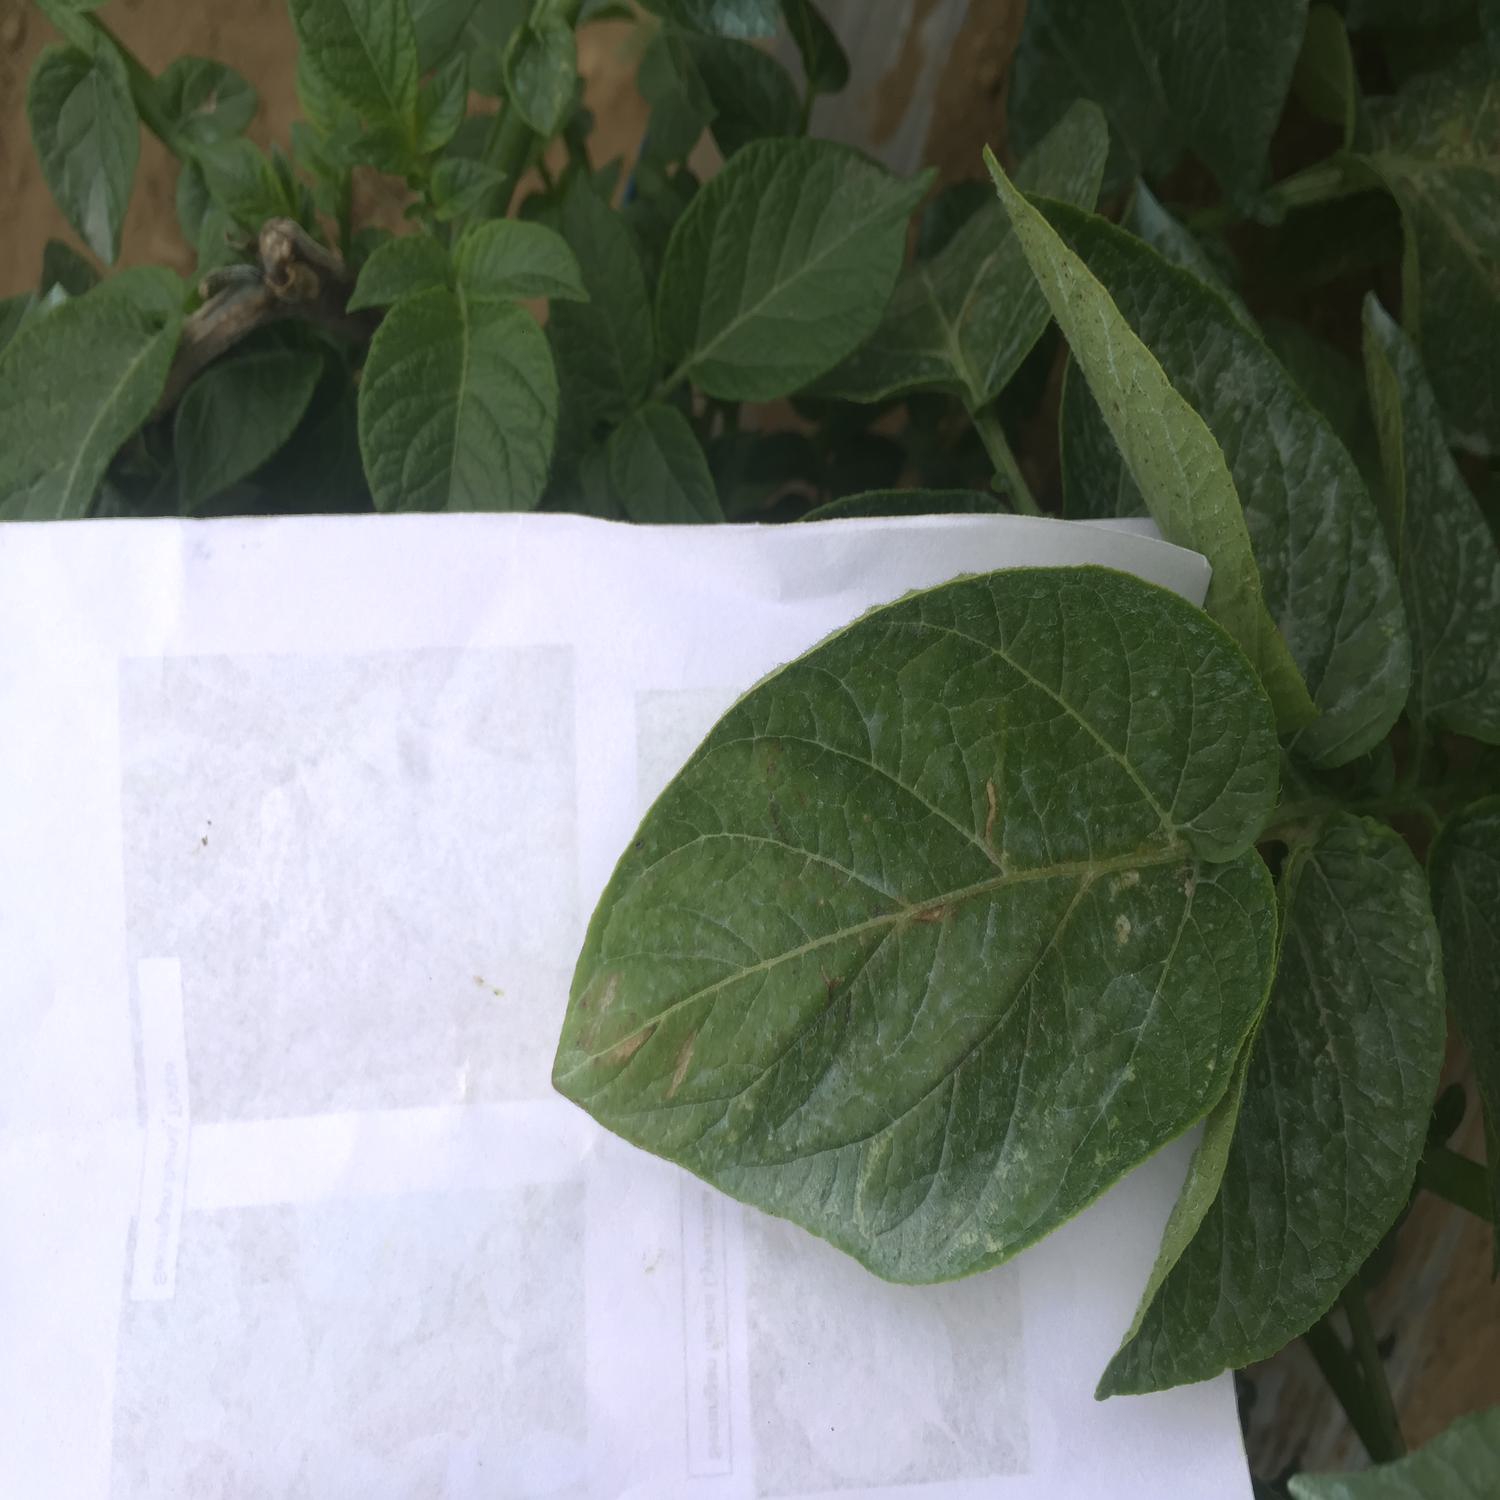
Label: Pest